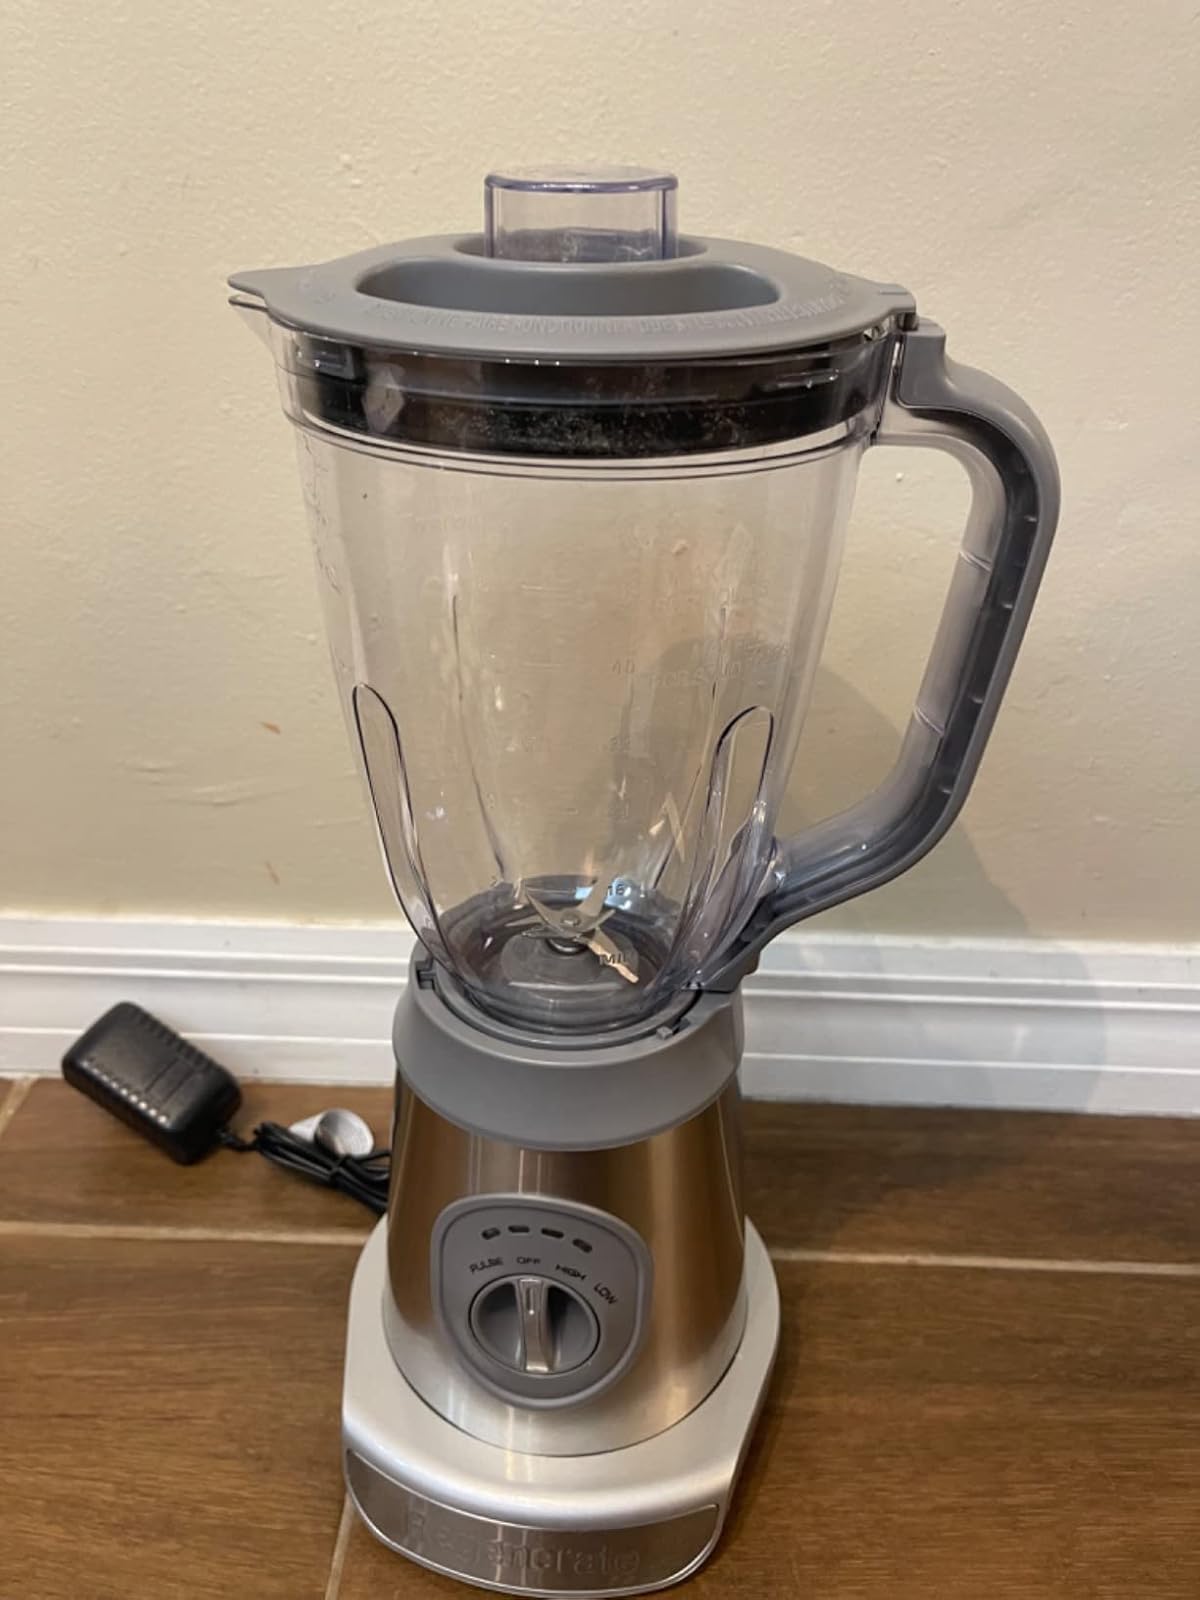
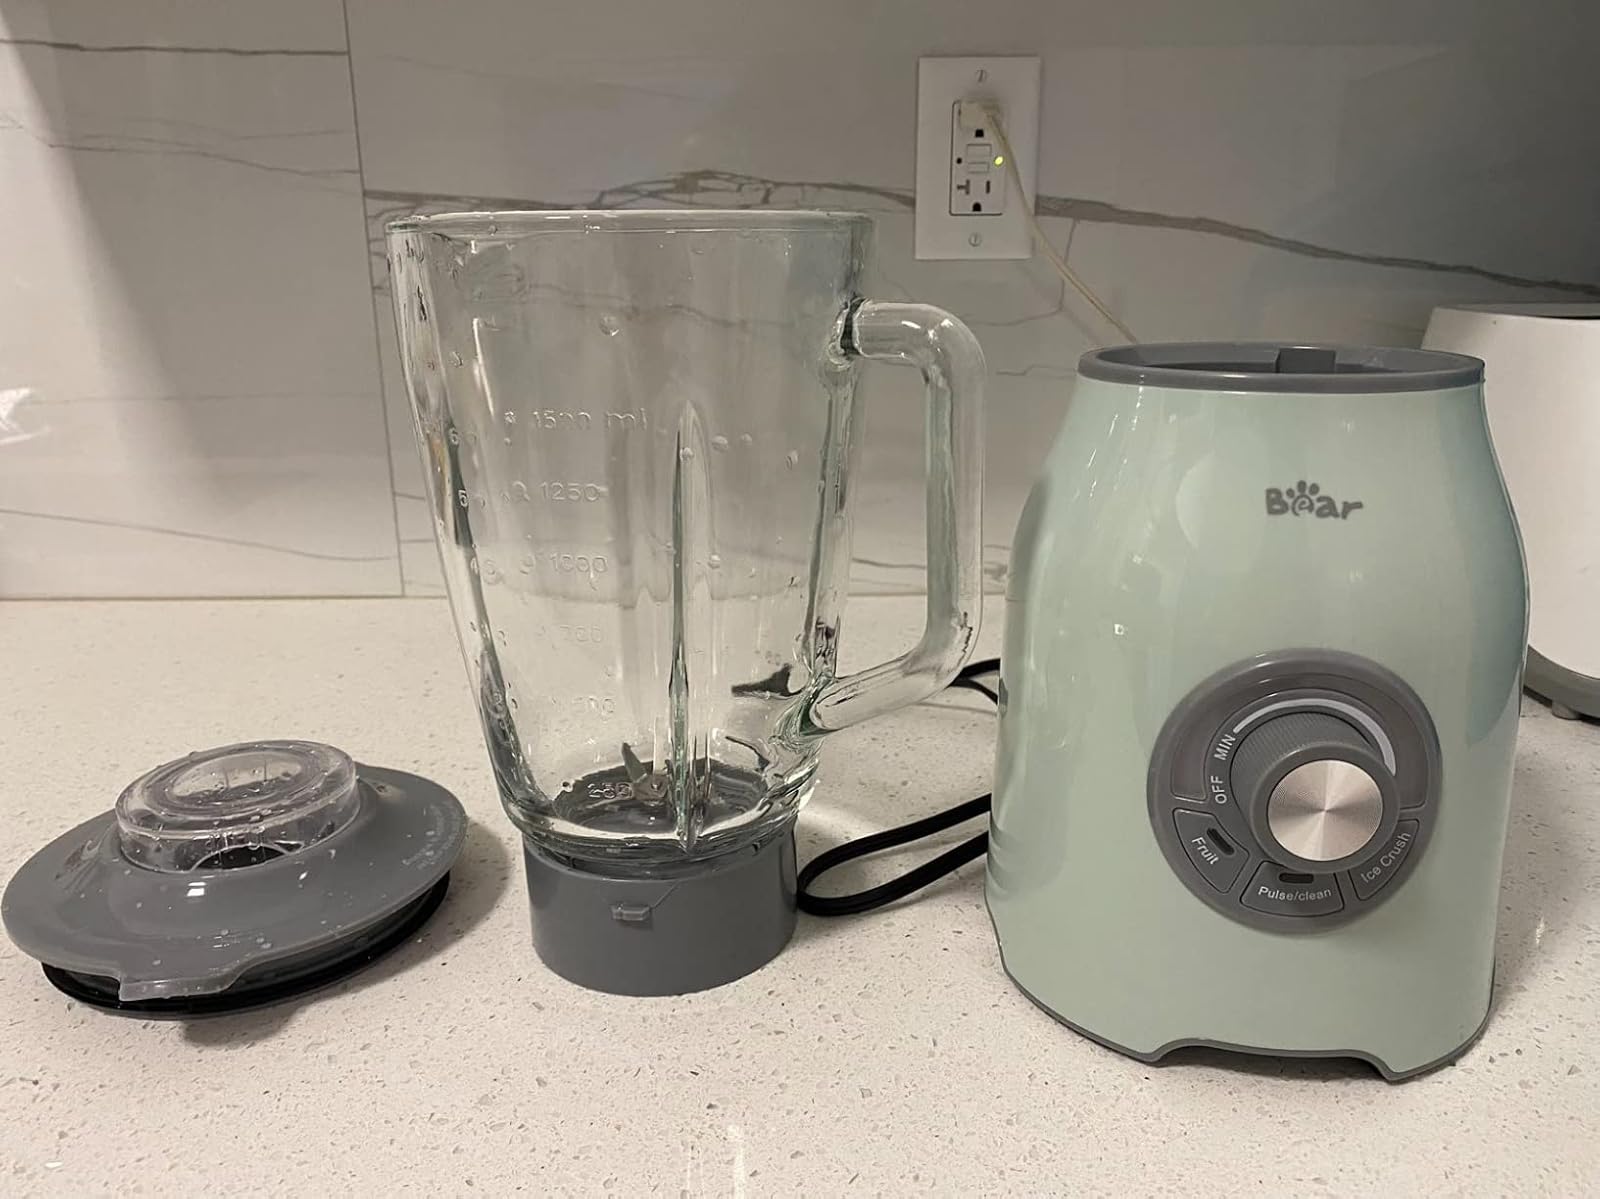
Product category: items_blender
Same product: no